Johannes Dümichen

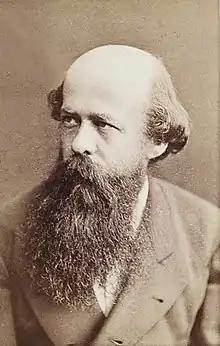
Johannes Dümichen

Johannes Dümichen (15 October 1833, Weißholz bei Großglogau7 February 1894, Strasbourg) was a German Egyptologist.